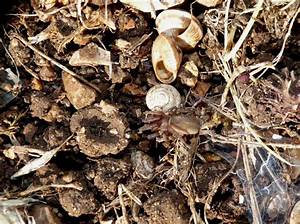
Label: ragno